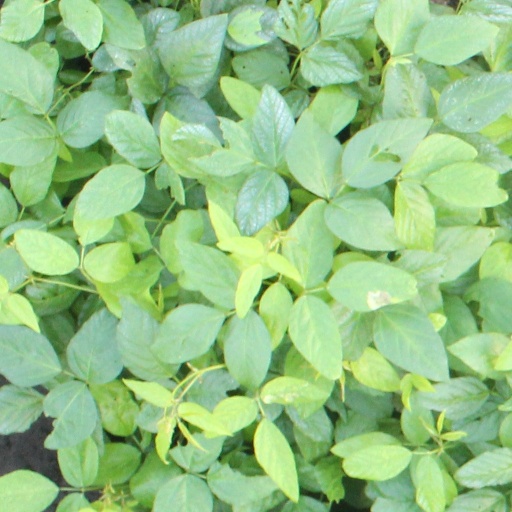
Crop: soybean